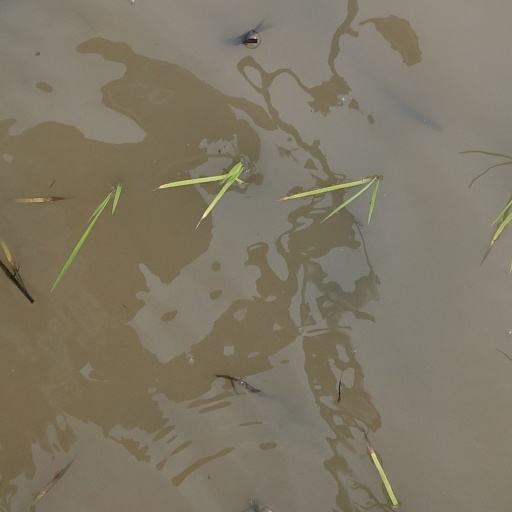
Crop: rice